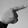
ASL letter: G